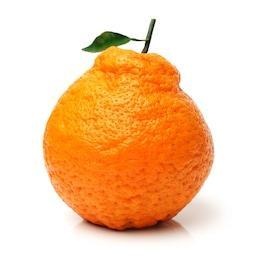
Label: mandarine